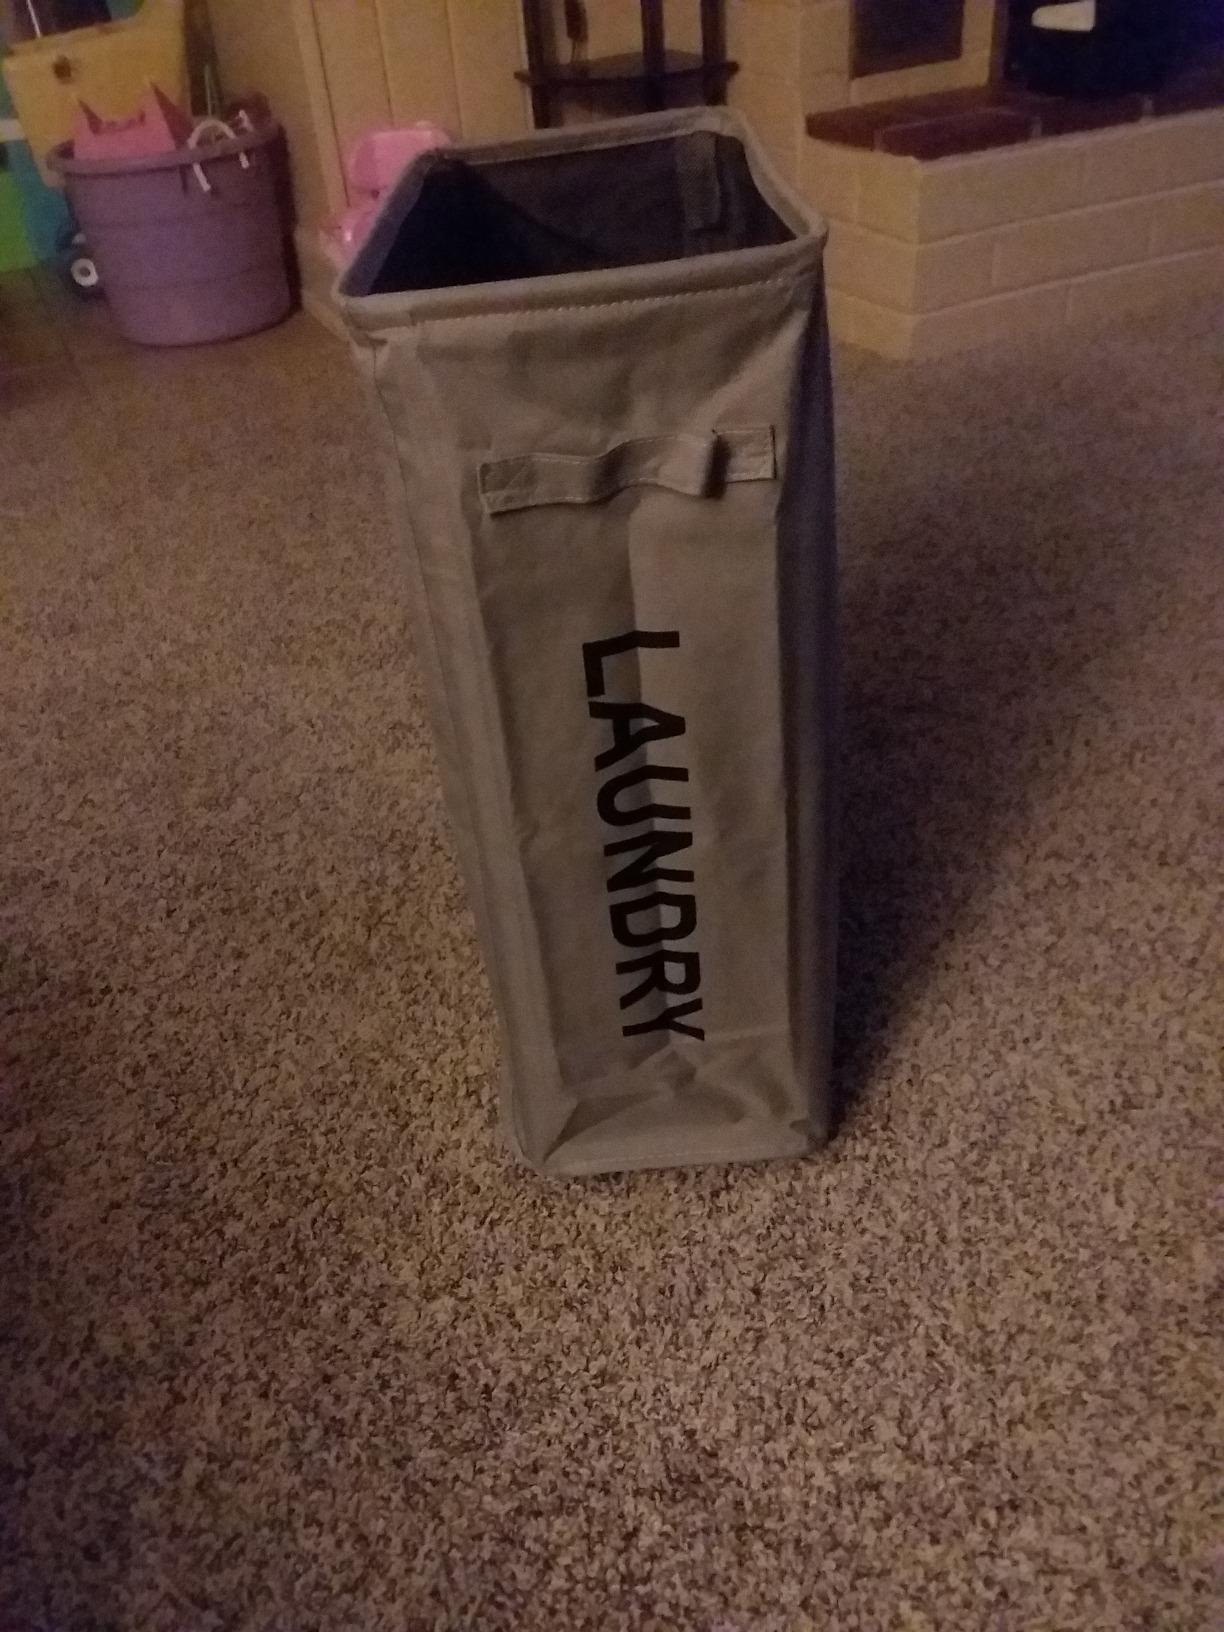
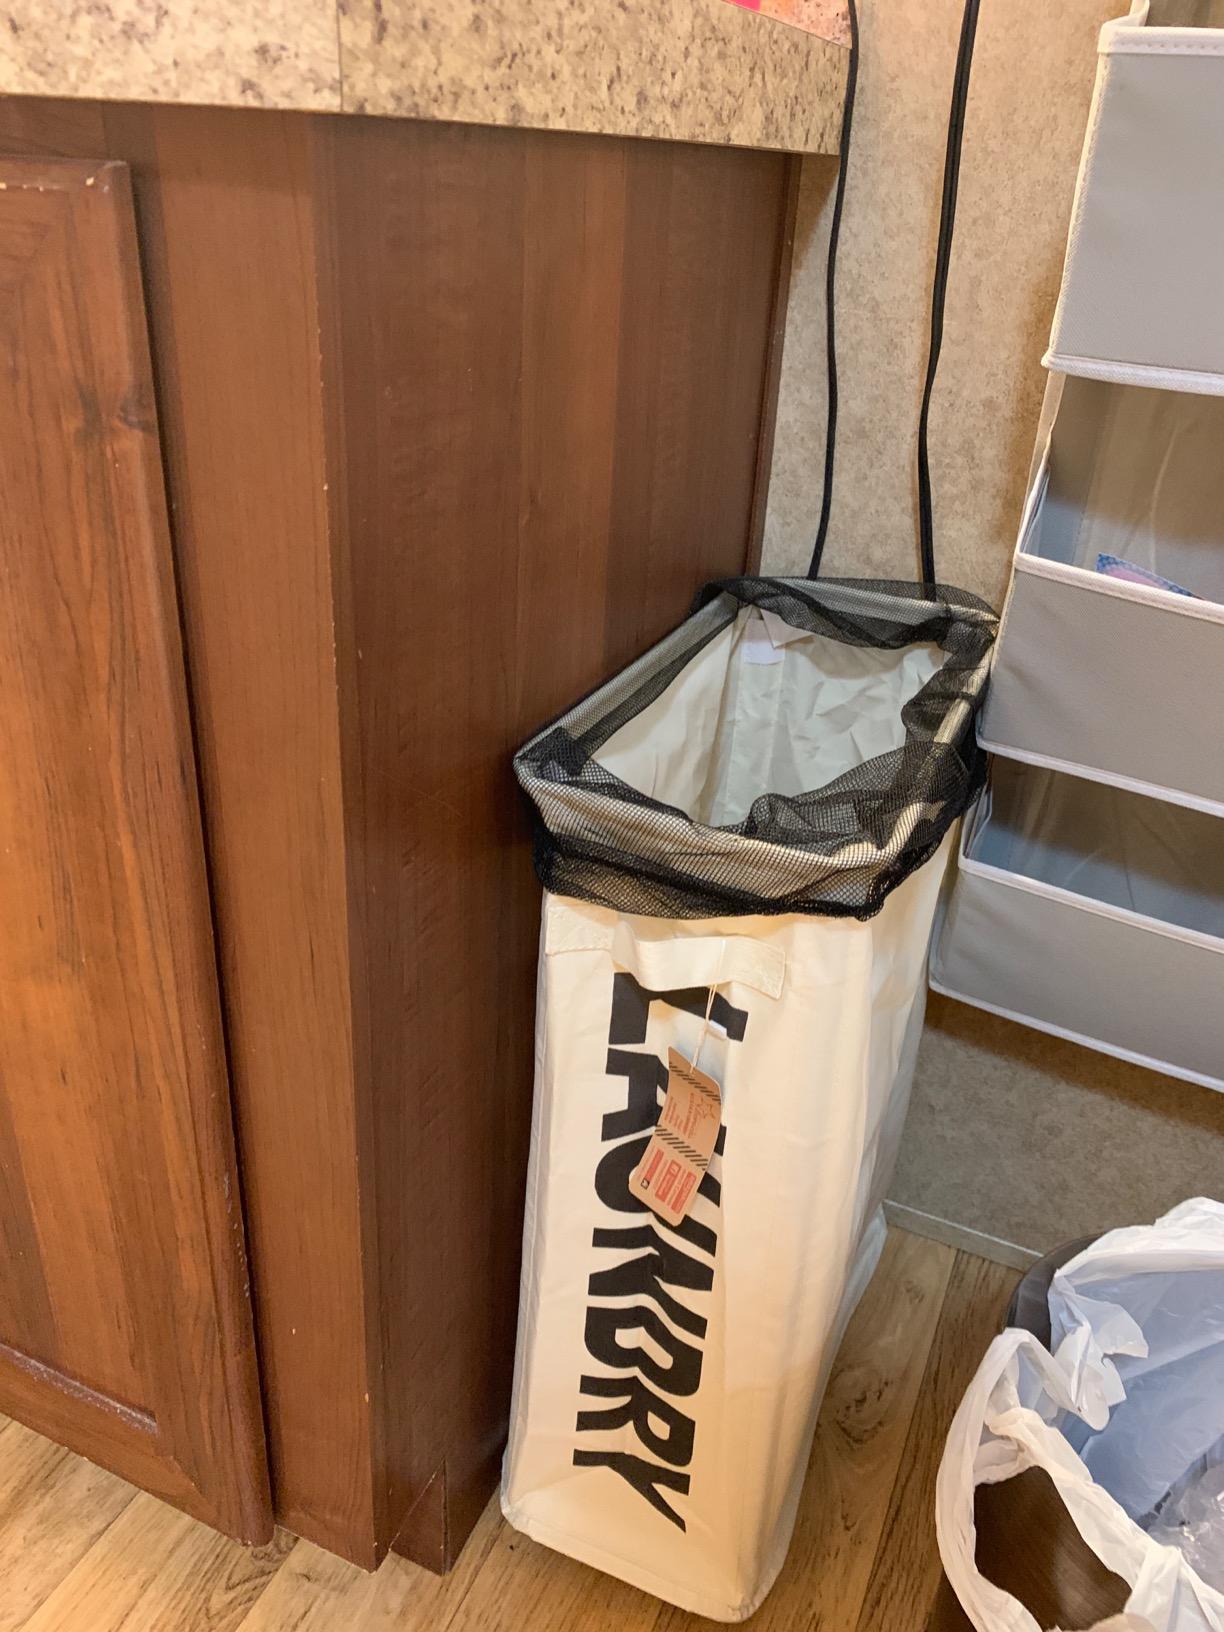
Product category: items_hamper
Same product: no